Danbury Railway Museum

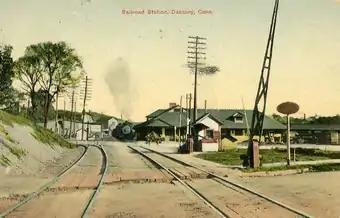
Danbury station, ca. 1910

The museum itself is located on a lot at the southeast corner of White Street and Patriot Drive, just across from Meeker's Hardware, which is also on the Register. To its west is a parking lot with room for 25 cars. Immediately behind it, to the south, are the railroad tracks and a rail yard. The current Danbury station is a short distance away, and sometimes Metro-North stores its trains on the tracks behind the station between runs. The museum's collection of older cars is on the tracks in the yard's interior. A grade crossing on White marks the eastern terminus of the Beacon Line kept in reserve by Metro-North for possible future use.